André François-Poncet

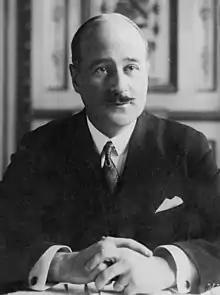
François-Poncet in 1931

André François-Poncet (13 June 1887 – 8 January 1978) was a French politician and diplomat whose post as ambassador to Germany allowed him to witness first-hand the rise to power of Adolf Hitler and the Nazi Party, and the Nazi regime's preparations for World War II.